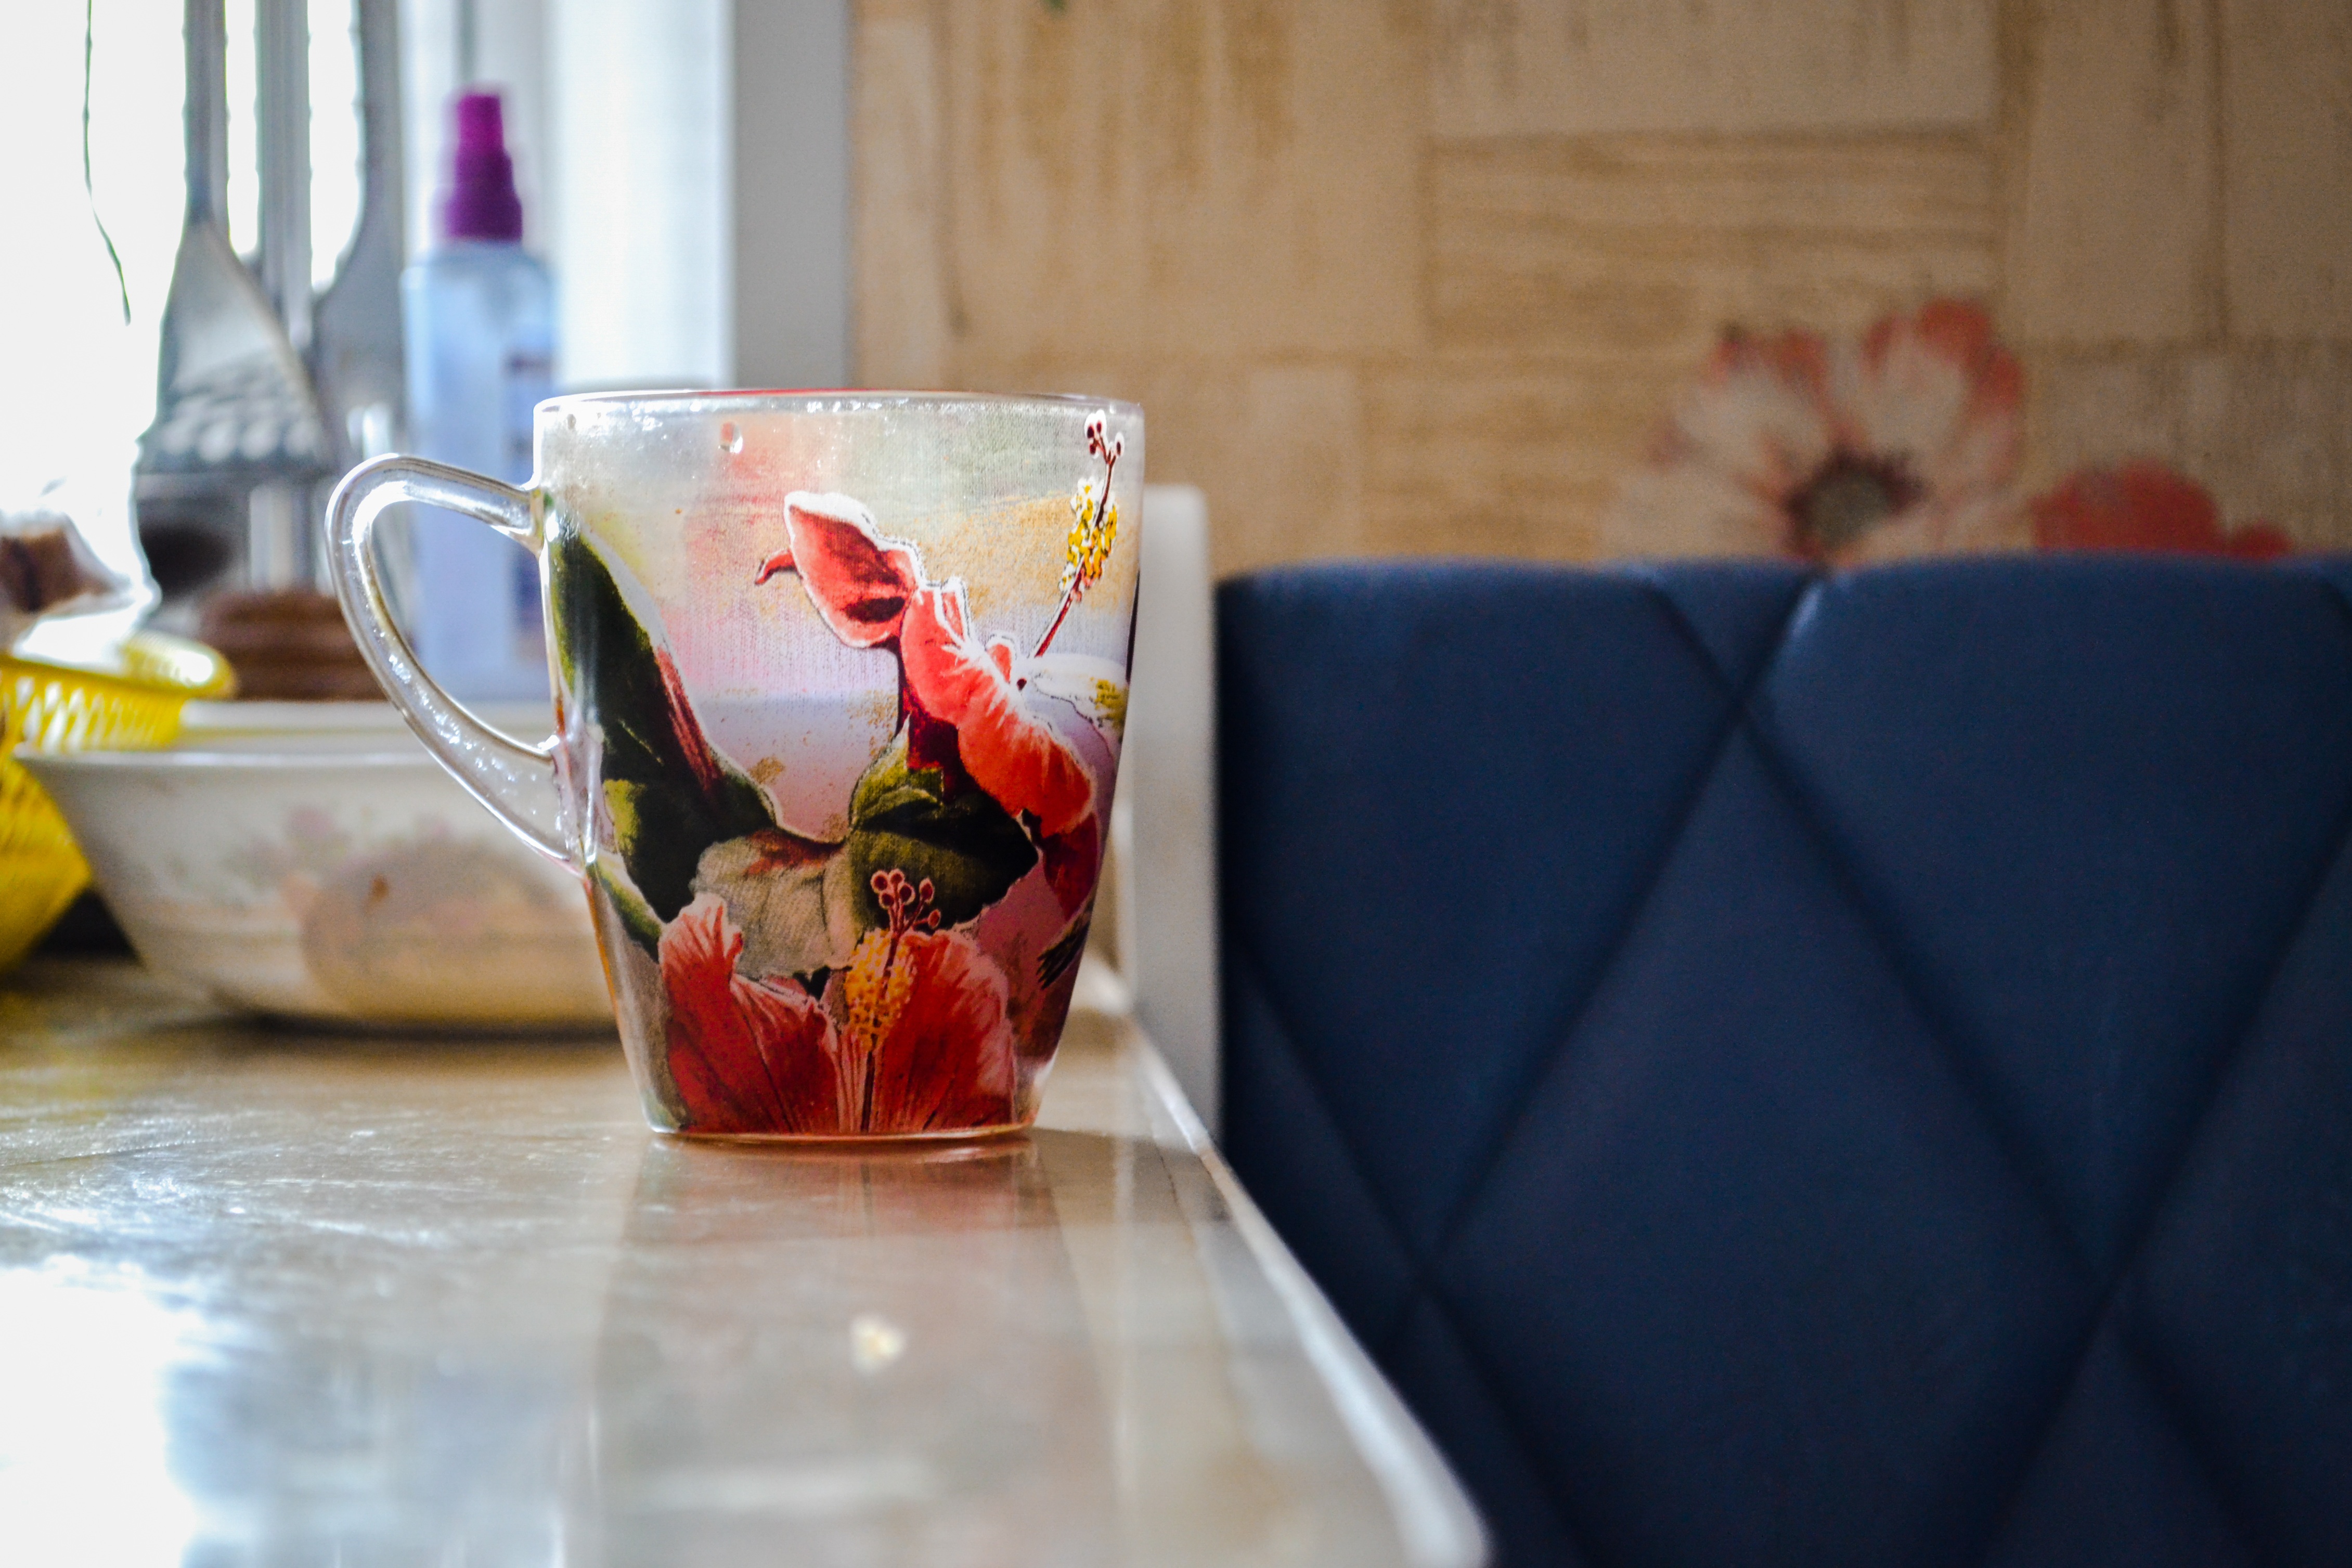
flower, red, color